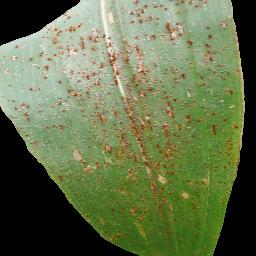
Label: Corn_(Maize)___Common_Rust